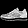
Label: Sneaker